Transjakarta Corridor 13

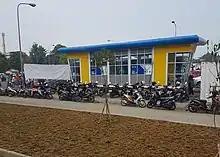
The Puri Beta 2 BRT station, one of the five at-grade stations of Corridor 13, during the opening day

On 14 March 2017, this corridor has already conducted a trial run. Transjakarta plans to prepare a fleet of 100 buses and recruit 250-300 new drivers to serve this new corridor. Based on the initial simulation, buses can run from Ciledug to Tendean (now Tegal Mampang) in 25 minutes. This travel time also includes stopping for 15–20 seconds at 12 stations that would be used.